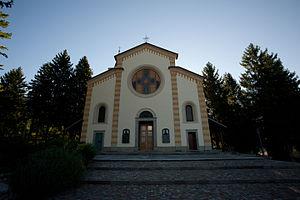
Esino Lario est une commune italienne de la province de Lecco dans la région Lombardie en Italie ; c'est aussi le nom de la localité chef-lieu de cette commune.